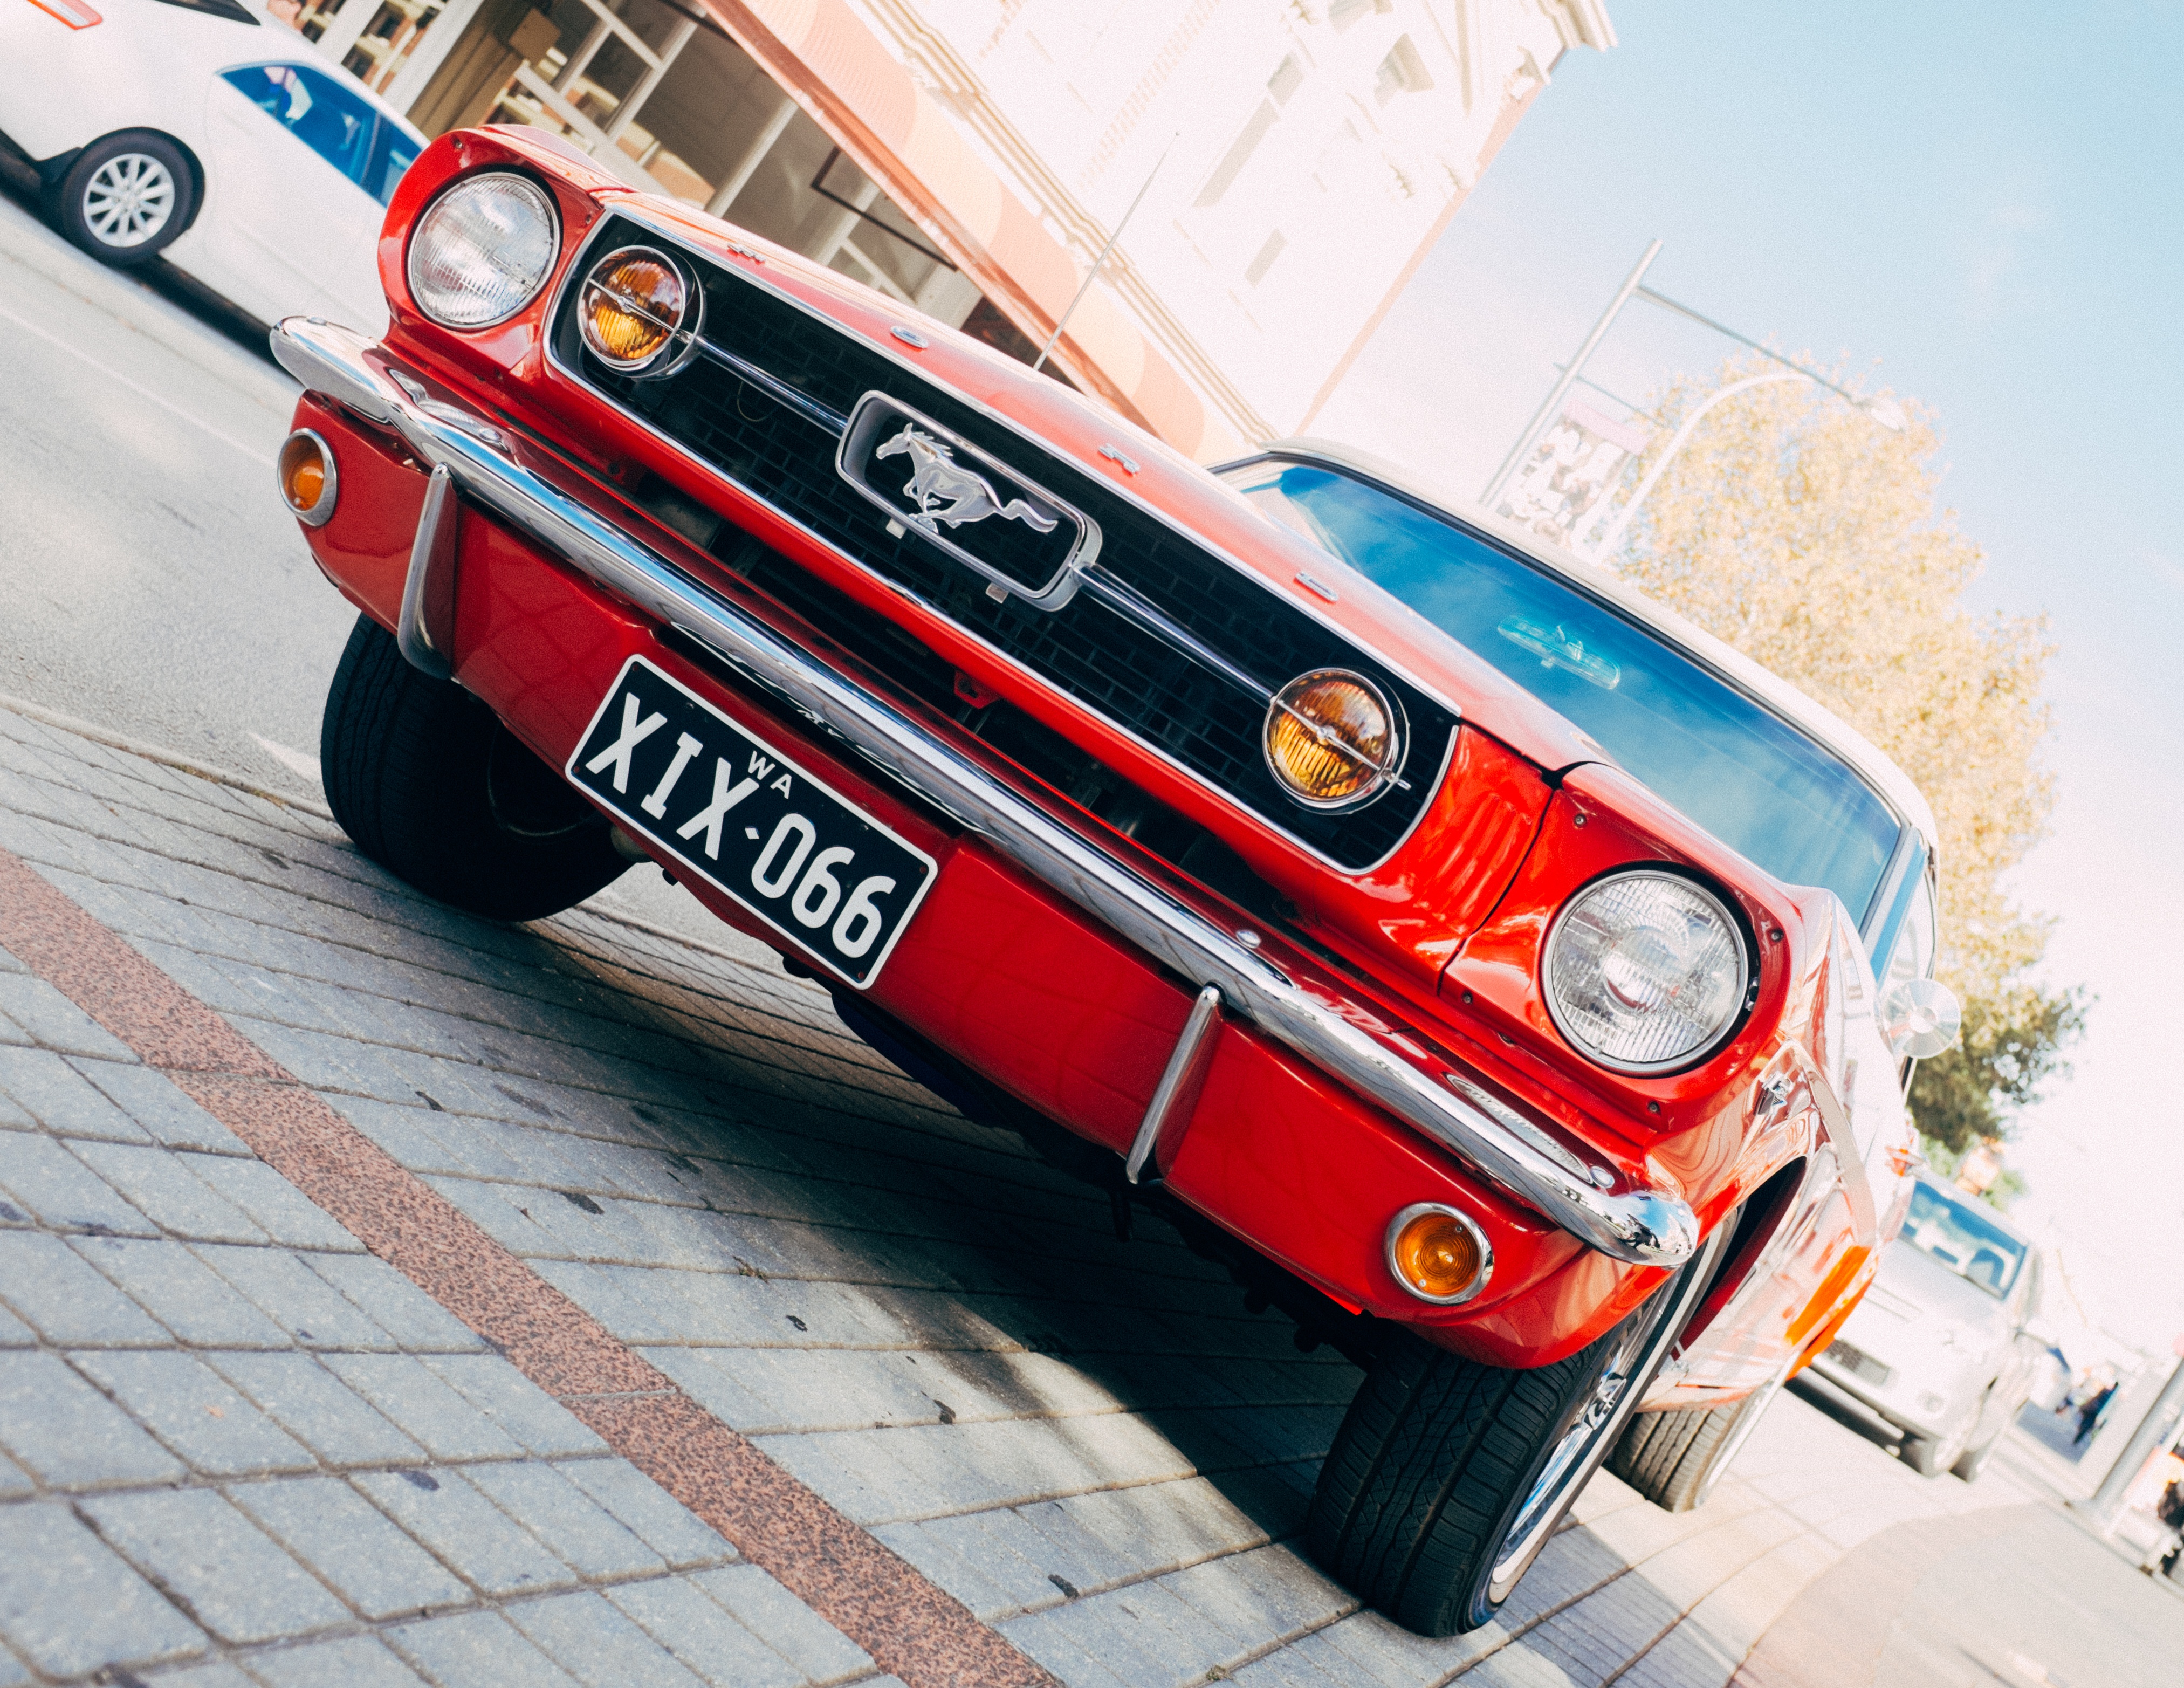
car, vehicle, sports car, vintage car, bumper, race car, supercar, antique car, city car, land vehicle, automobile make, automotive exterior, automotive design, luxury vehicle, family car